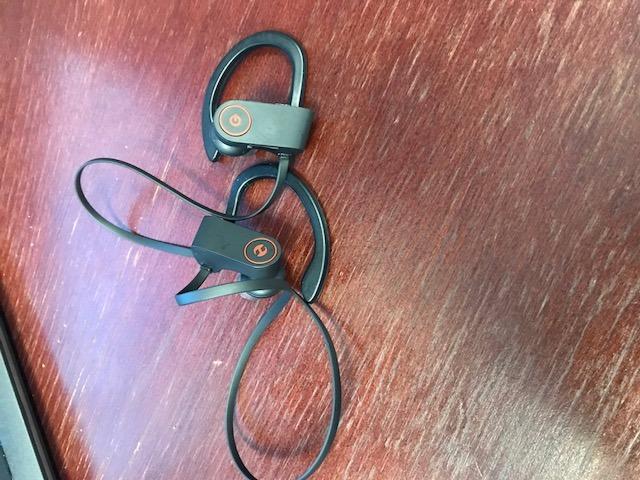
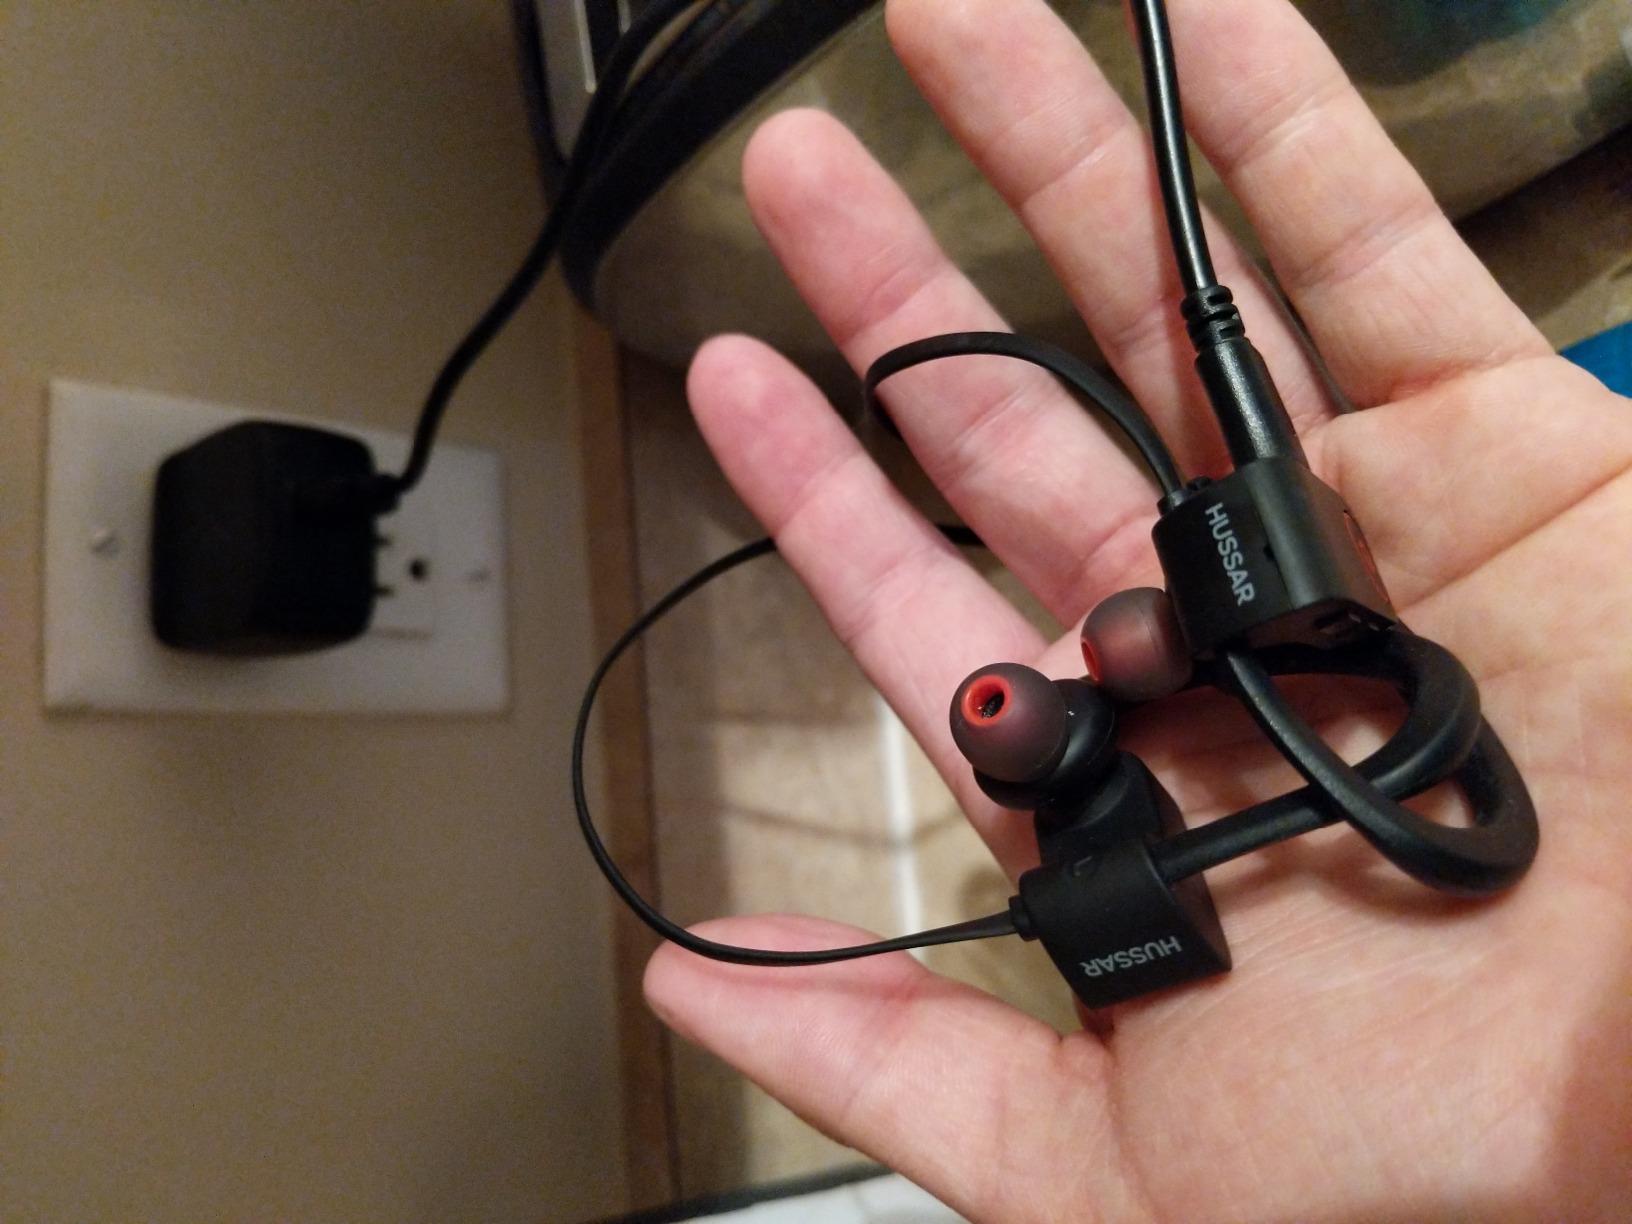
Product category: headphones
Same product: yes